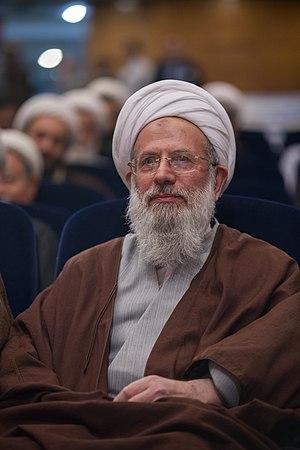
Mohammad Reyshahri, également connu sous le nom de Mohammad Mohammadi-Nik, mieux connu sous le nom de Reyshahri, est un homme politique et religieux iranien qui fut le premier ministre des Renseignements, a servi de 1984 à 1989 au cabinet du Premier ministre Mir-Hossein Mousavi.